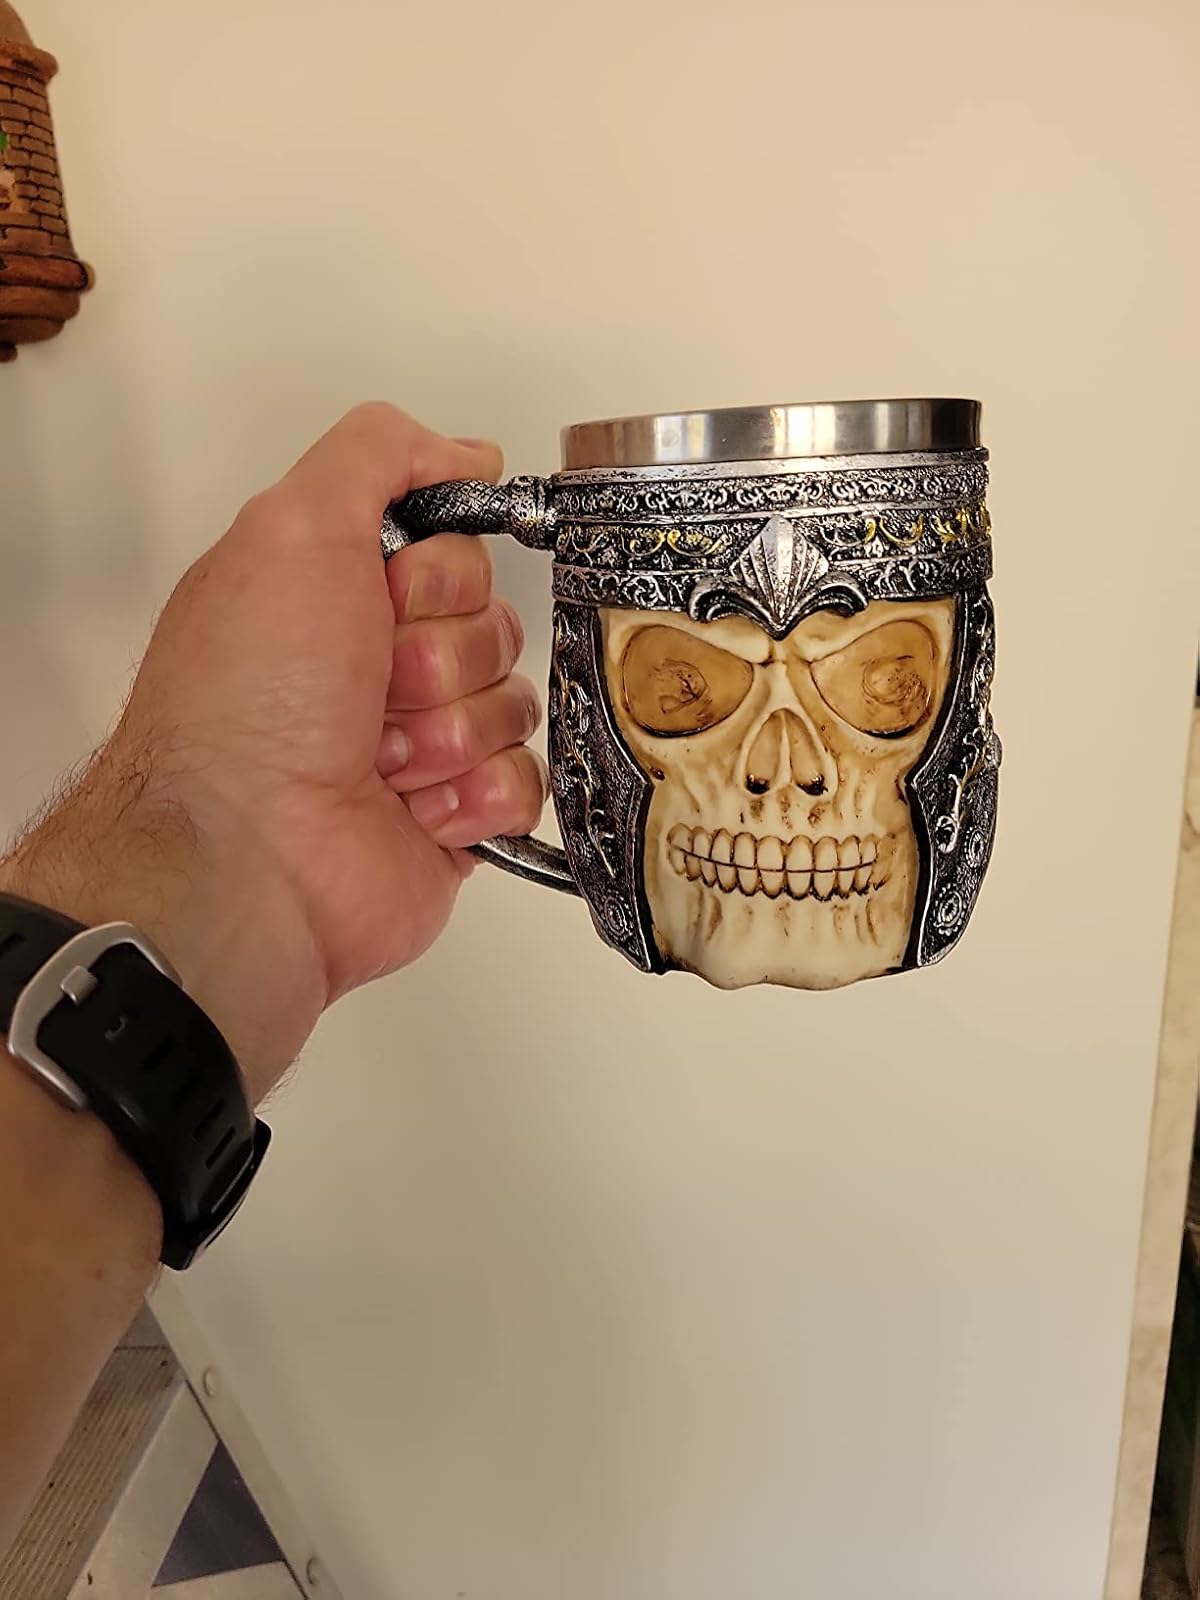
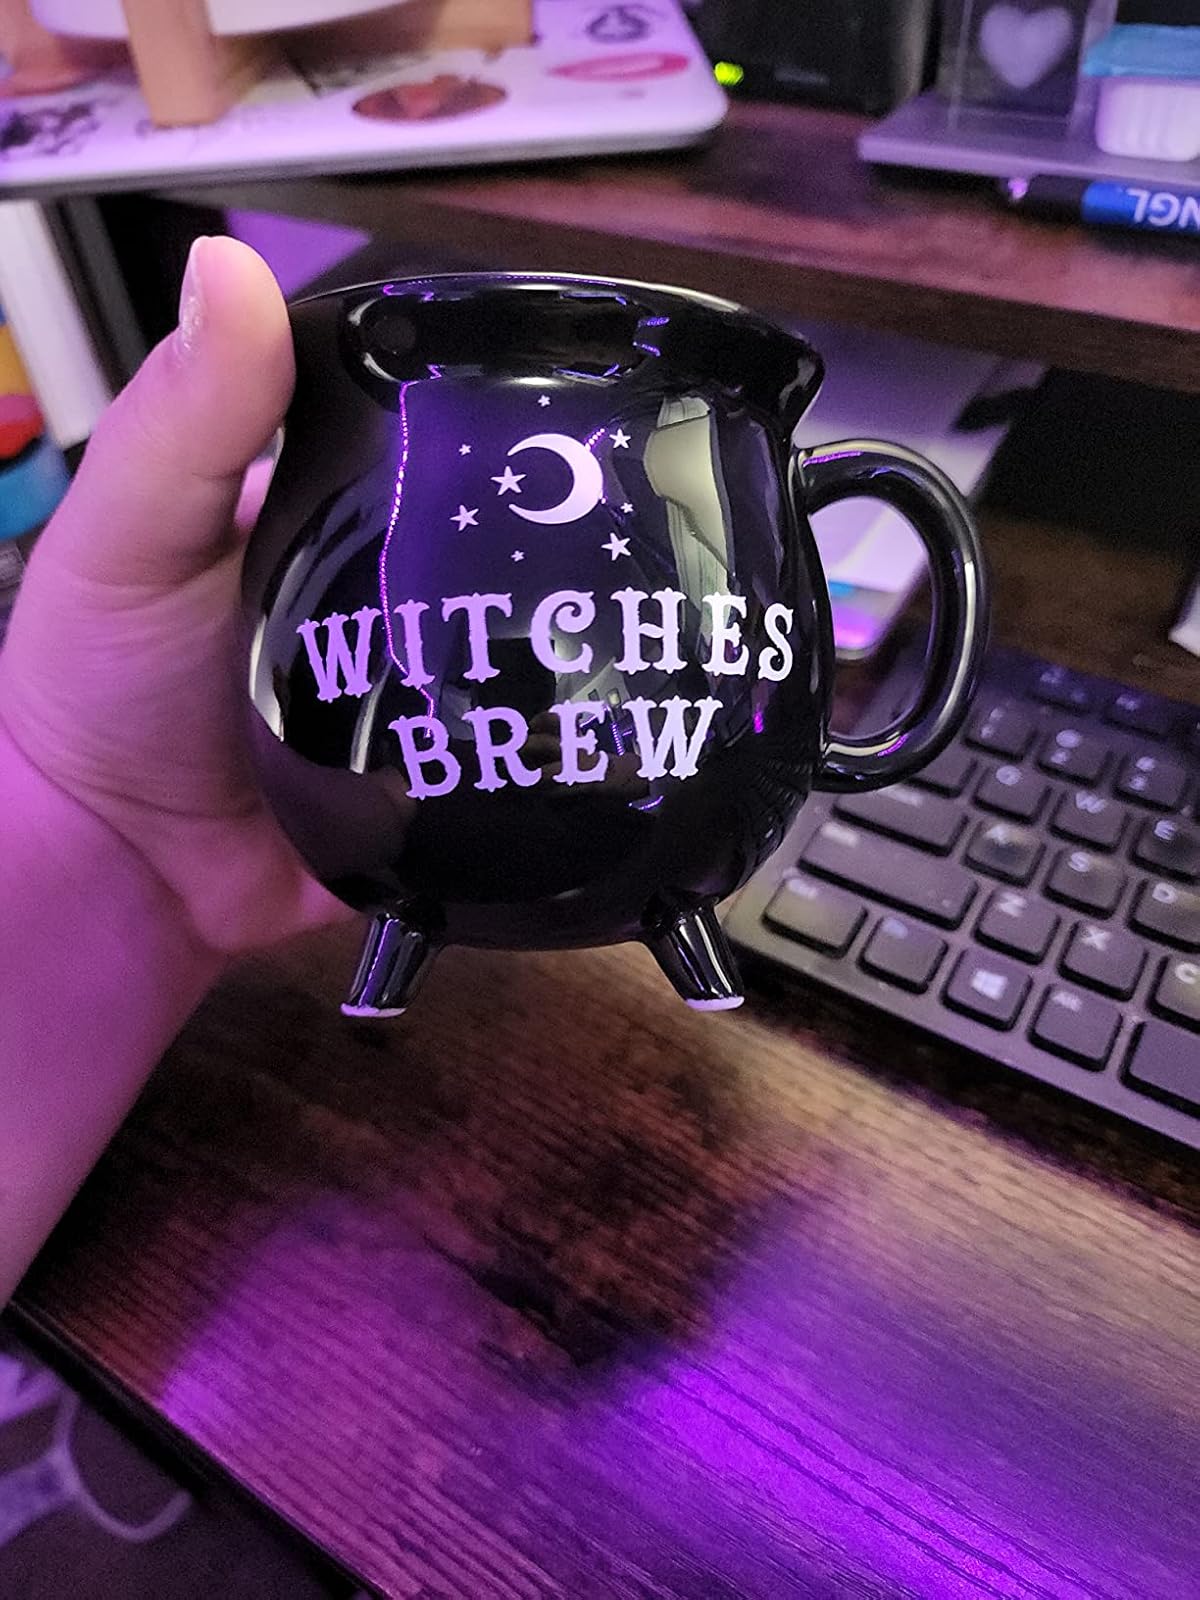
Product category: items_mug
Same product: no